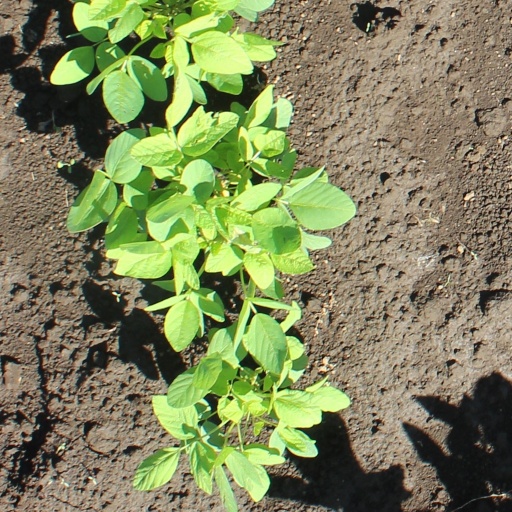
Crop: soybean